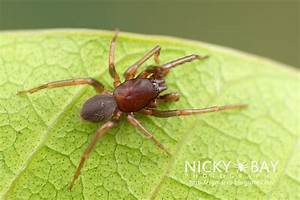
Label: spider